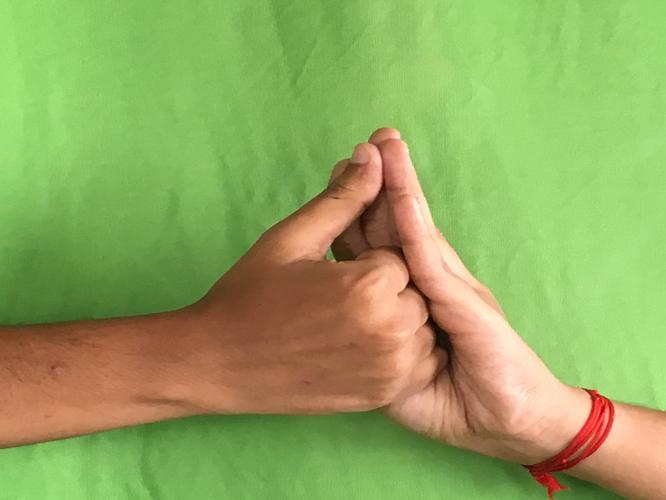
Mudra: Shanka
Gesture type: double_hand